Tom Mix

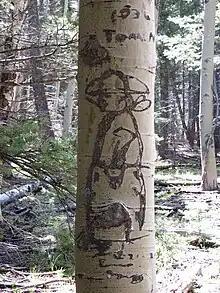
Portrait in aspen tree of Tom Mix, dated 1936. Known as "arborglyphs", such carvings were made by young Basque and Irish American shepherds. (Santa Fe National Forest, Río Arriba County, New Mexico)

Tom Mix was the acknowledged "King of Cowboys" when Ronald Reagan and John Wayne were young, and the influence of his screen persona can be seen in their approach to portraying cowboys. When an injury caused football player Marion Morrison (later known as John Wayne) to drop out of the University of Southern California, Mix helped him find work moving props in the back lot of Fox Studios. That was the beginning of Wayne's Hollywood career.